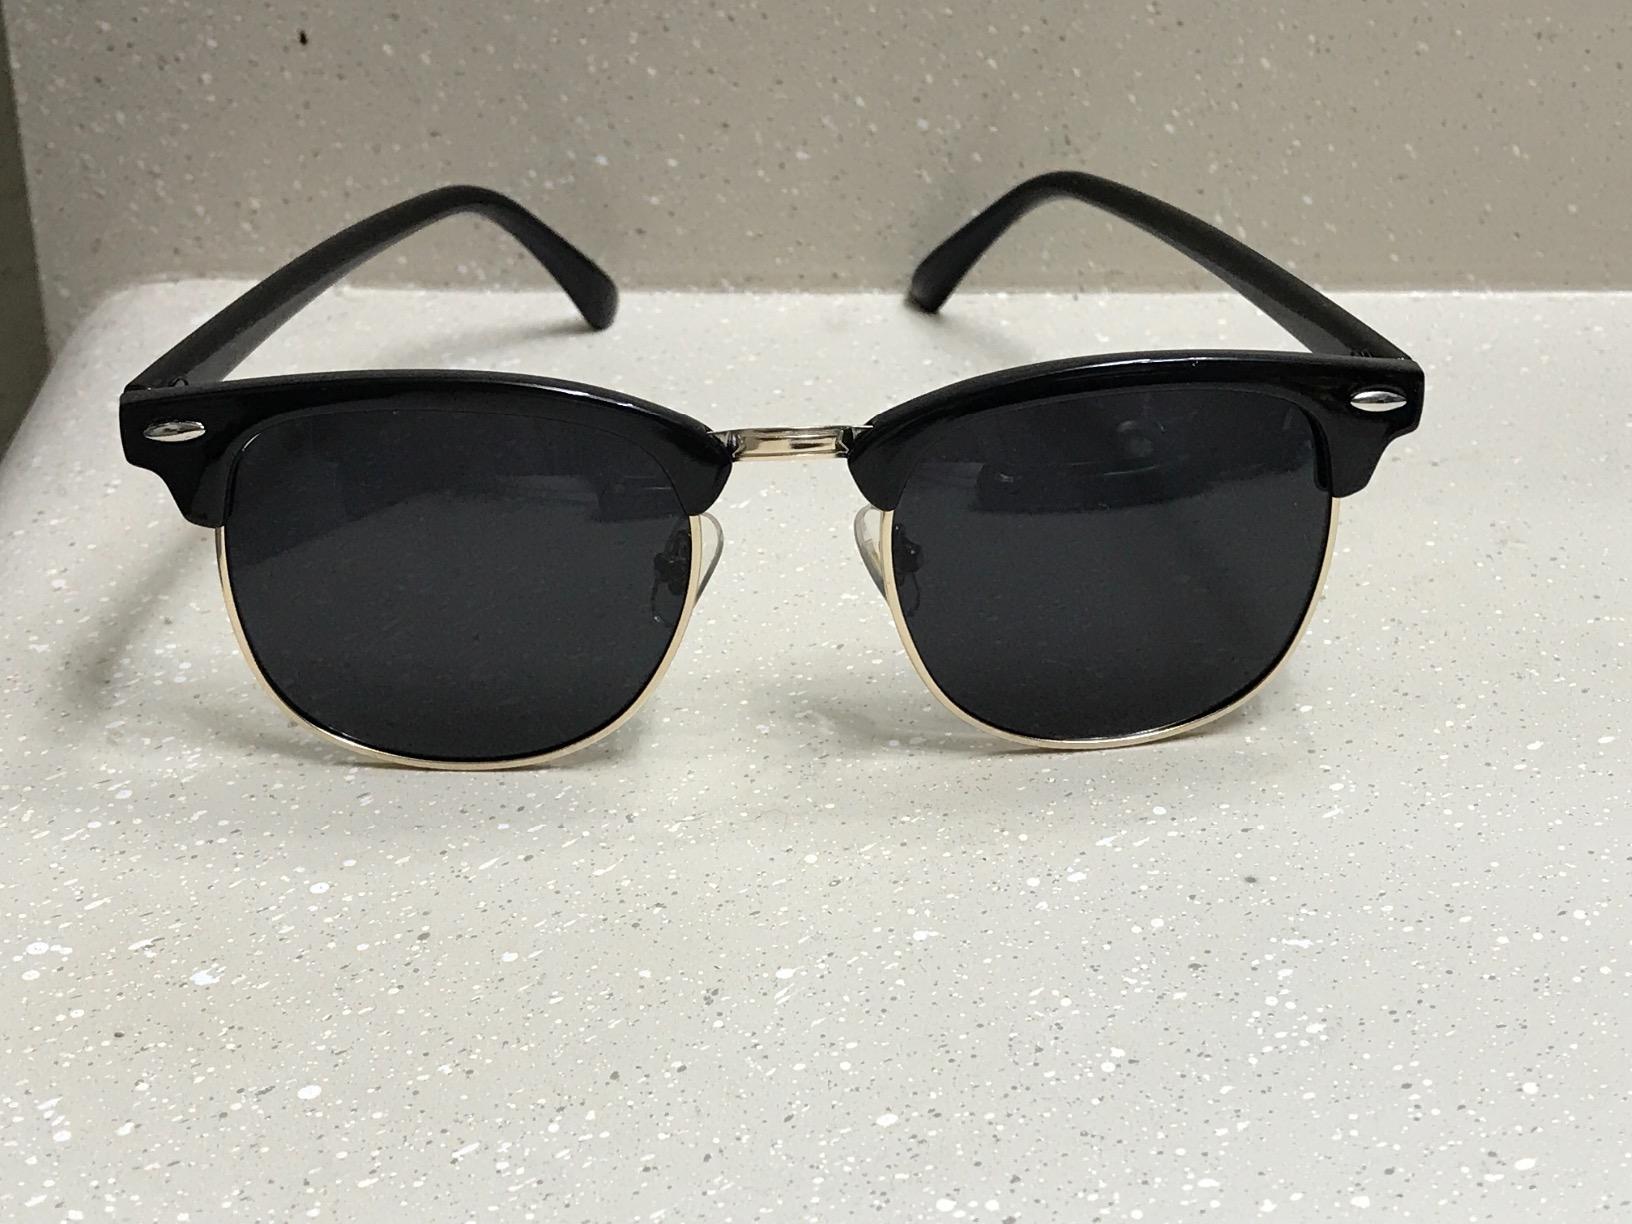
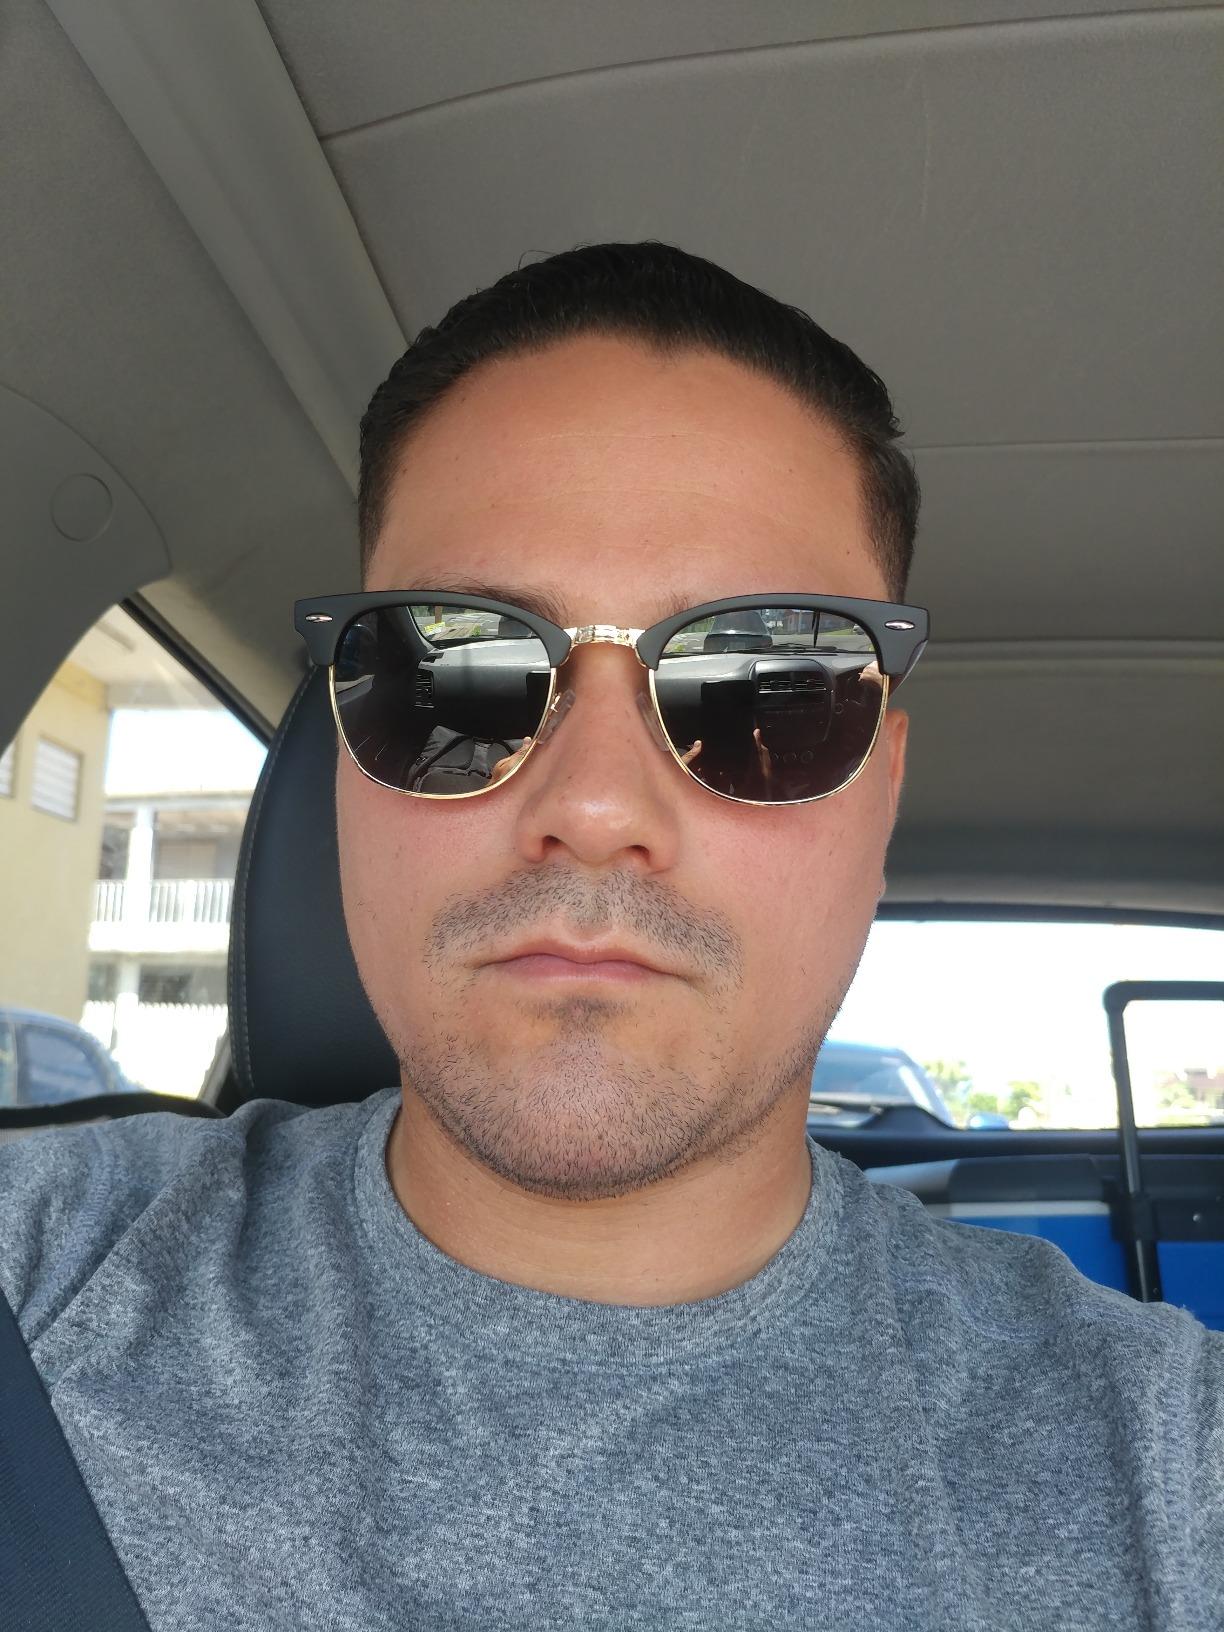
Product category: accessories_sunglasses
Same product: no